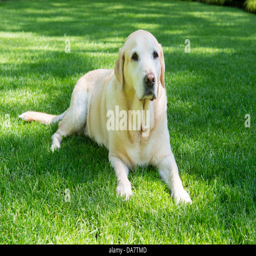
an obedient yellow or white animal sits on the grass